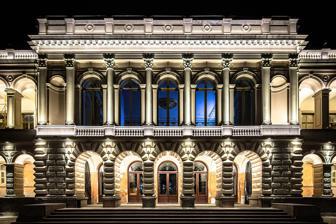
Building: National Youth and Children's Palace
Country: Georgia
Year built: 1818
Historical building in Tbilisi, Georgia National Youth and Children's Palace მოსწავლე ახალგაზრდობის ეროვნული სასახლე National Palace in september 2023 Former names Viceroy's palace; Pioners' palace General information Architectural style Renaissance Address 6, Rustaveli Ave. Town or city Tbilisi Country Georgia Current tenants Georgian national youth palace Completed 1818 ; 207 years ago ( 1818 ) Renovated First renovation – 1847 ; 178 years ago ( 1847 ) Second renovation - 1869 ; 156 years ago ( 1869 ) (current façade) 3rd renovation – 1941 ; 84 years ago ( 1941 ) Renovation cost 3rd renovation - up to 15 million rubles Renovating team Architect(s) First renovation – Nikolay Semionov Second renovation (current façade)- Otto Jakob Simonson 3rd renovation – Archil Kurdiani Website youthpalace .ge nationalpalace .ge Cultural Heritage Monument of Georgia Official name Youth Palace Designated October 1, 2007 ; 17 years ago ( 2007-10-01 ) Item Number in Cultural Heritage Portal 4976 Date of entry in the registry October 11, 2007 ; 17 years ago ( 2007-10-11 ) National Youth and Children's Palace ( Georgian : მოსწავლე ახალგაზრდობის ეროვნული სასახლე ), sometimes referred as Pioneer Palace , National Palace or by its original name – Viceroy's Palace , is a historical building located on Rustaveli Avenue in Tbilisi , Georgia. The history of the building dates back to 1802, when the establishment of the Russian government in Georgia was followed by the appointment of a Commander-in-Chief of the Caucasus in Tiflis . A small building was built for him in 1802. However, in 1807 the building was demolished and replaced with a new one. It was an example of Russian classicism , the most grandiose building in Tbilisi at the time, which was also considered a kind of symbol of the government at the time. After that the palace was rebuilt several times. In 1818 it was demolished and a new building was designed by architect Brownmiller. With this change, the original administration house became the real palace-residence of the Commander-in-Chief. From 1845 to 1847, the architect Semyonov, invited from Russia, thoroughly changed the look of this whole palace and, in fact, built an interesting and unique building in the style of Classicism . At the same time, the palace garden and a fountain was built. In 1865, Otto Jakob Simonson , a German architect working in Tbilisi , began a thorough reconstruction of the building and completed it in four years. In 1869, the Viceroy's palace took its final form - as it is today. Simonson significantly increased the palace built by Semyonov and gave it a new look. During the various periods of Russian Imperial rule in Georgia, the palace was sometimes the residence and palace of the Commander-in-Chief of the Caucasus, and sometimes of the Viceroy . In 1917, the palace housed the government of the Transcaucasian Democratic Federative Republic . On May 26, 1918, the dissolution of the federation was announced in this palace. The National Council of Georgia , convened at the palace on the same day, declared Georgia's independence at 5:10 p.m. Two days later, the independence of the Democratic Republic of Azerbaijan was declared in the same palace. After that, the Government of the Democratic Republic of Georgia housed in the palace. At the same time, the palace was first the seat of the National Council and then of the Constituent Assembly of Georgia . On February 21, 1921, the Constituent Assembly of Georgia adopted the Constitution of the Democratic Republic in this very palace. After the sovietization of Georgia , the palace first housed the Georgian Revolutionary Committee, then the governments of the Transcaucasian Socialist Federative Soviet Republic and Soviet Georgia . In 1937 the palace was handed over to children. On April 2, 1941, the palace was opened for children. History History of the territory See also: Rustaveli Avenue and Digomi Road According to the 1735 plan of Tbilisi drawn up by Vakhushti , the Digomi Road passed through the present-day Rustaveli Avenue, which started at the gate of the city wall. To the east of this road, on the slope, Vakhushti has mentioned the inhabited district, "Garetubani", which extended to the present Rustaveli Avenue , Freedom Square , Orbeliani Square and Tchanturia Street. This area, cultivated with the gardens and vineyards was left behind the castle walls of Tiflis . That is why the place was called Garetubani [Peripheries]. Early buildings The history of the building dates back to 1802. As the Russian authority was established in Georgia, it was accompanied by appointment of Karl Knoring as the Commander-in-Chief of the Caucasus . Commander-in-Chief required a building where he would work and live. In the same year, an extensive garden of the outskirts, which belonged to the Georgian Royal Family was selected as a site for the construction of the Karl Knorring Residence. According to the survived sources, the place was promptly constructed by Georgian architects, under the guidance of military engineers. The extensive Administrative building, with the inscription "Правительственные места" [Governing place]is readable on the 1802 Tbilisi plan. 5 years later this palace was demolished and substituted with the new one. This was an example of Russian classicism and carried a symbolic significance of the new power. Later this building was several times remodeled. Current building Construction The second building was demolished in 1818 and the new one was built according to the architect Braunmiller. Later the building was enlarged and the small rooms were substituted by the larger ones, private apartments of the emissary, studies, a pool-room, rooms for clerks, Winter Garden, etc. Initial administrative house was changed to the residence of the Commander-in-Chief. 1830s painting by Vasily Timm First renovation In 1844, when the Russian authority introduced the position of the Viceroy , with Mikhail Vorontsov assigned to it, the palace no more satisfied ambitions of the Russian Czar's aggressive and imperialistic whims. The more noble he was, the brighter the palace had to be. Therefore, they commissioned architect Nikoloz Semionov who was a prominent person in Petersburg . During 1845-47 he drastically changed the outlook of the palace and actually he built an interesting and unique building in the style of classicism. As he changed the building, it acquired more attributes of classicism and there are some features proving it. Some sculptures of Hercules and Minerva emerged in the building and they indicated to the power and wisdom of the new government. A new garden and the water basin with fountains were built during those years. This park as a whole was referred as the “Palace Garden” and only the narrow group of the elite was admitted. Second renovation By the end of 1850 there was a strong desire to erect a new, even greater building for the Viceroy on the Gunib Square , where the present Parliament building stands, but realization of the project failed and they decided to remodel the old one. In 1865 the Swedish architect Otto Jacob Simonsson started to reconstruct the palace. Otto Jakob Simonson [ de ] lived in Tbilisi since 1858. He was invited from St. Petersburg , where he had been studying since 1854. After becoming the senior architect of Tbilisi , he developed a number of projects, including the one of Alexander's Garden (now known as "9th of April" park) and the reconstruction of the First Classical Gymnasium . Simonson started a thorough reconstruction of the palace with the minor alterations and completed in 1865–69, with the exact final shape it has today. Plan of the façade by Otto Jacob Simonson As for the palace, the contribution of Simonson is confirmed in scientific journals and researches. They note that the architect has significantly expanded the old residence of the Viceroy, moved its side wings forward, while the main facade was changed slightly. On the main floor, the central reception hall was altered and enlarged. In the North, he arranged a large foyer, including the festive staircase, a large dining room with a portico and a salon. While in the South, a working office of the Viceroy was located along with a reception and a living room, as well as an exhibition hall, with a terrace and a wide, open staircase to the garden. A bedroom and a boudoir of the Viceroy were overlooking the garden from the middle part of the building. He also added some supporting and entertainment rooms. The facade, typical to classicism, was treated by the Renaissance motifs, the walls were processed with stonework technique and beautified with Musharabi panels. The large dining room was designed in the Persian style, its walls encrusted and curved with ornamental mirrors. According to Simonson's ordinance, the ceiling was adorned with the stalactite niche just like in the working office, windows were filled with the colorful glass, the gilded chandeliers were hung in the hall, the living room, reception, foyer and the lobby were "decorated" with the black and colorful marble chimneys. The more festive look was given to the South facade, directed to the garden. Therefore, the 19th century Tbilisi acquired a public building distinctive with its high artistic value, given even more distinctive expression by the unique garden. Main Floor Third floor Second Building Main Floor Second Building Second Floor 1870s painting by Pyotr Vereshchagin Façade Viceroy Cabinet Interior of the Palace, c. 1865 Iconic "Mirror" Ballroom Russian Revolution and Georgian independence See also: Transcaucasian Democratic Federative Republic As the Russian Empire dissolved during the 1917 February Revolution and a provisional government took over, a similar body, called the Special Transcaucasian Committee (Ozakom), did the same in the Caucasus. After the October Revolution and rise of the Bolsheviks in Russia, the Transcaucasian Commissariat replaced the Ozakom. In March 1918, as the First World War continued, the Commissariat initiated peace talks with the Ottoman Empire , which had invaded the region , but that broke down quickly as the Ottomans refused to accept the authority of the Commissariat. The Treaty of Brest-Litovsk , which ended Russia's involvement in the war, conceded parts of the Transcaucasus to the Ottoman Empire, which pursued its invasion to take control of the territory. Faced with this imminent threat, on 22 April 1918 the Commissariat dissolved itself and established the TDFR as an independent state. A legislature, the Seim, was formed to direct negotiations with the Ottoman Empire, which had immediately recognized the state. Both of these institutions have chosen this building,located on Rustaveli Avenue , as their place of work. See also: Democratic Republic of Georgia and Georgian Declaration of Independence, 1918 Meeting of the Constituent Assembly in the National Palace On May 24, 1918, a meeting of the executive committee of the National Council , chaired by Noe Jordania , was held at Freylin Street, in the residence of the National Council. The session opened on May 24, at 11 p.m. Jordania introduced the content of the letter sent by Akaki Chkhenkeli from Batumi , where he demanded to accelerate the declaration of independence of Georgia. The Transcaucasian Seim was to convene at 10 pm on May 25 to declare the breakup of the Transcaucasian Republic. Later, at the request of the Armenian and Azerbaijani deputies of the Seim, the sitting was postponed to 12 P.M. on 26 May. Noe Jordania proposed that they declare Georgia independent after the Seim declared the breakup of the Transcaucasian Federation. For technical reasons, the council members eventually agreed to Jordania's proposal. On May 26, 1918, the last sitting of the Transcaucasian Seim was held in the White Hall of the former residence of the Caucasus Viceroy on Golovin Avenue (now Rustaveli Avenue ), declaring the Transcaucasian Democratic Federal Republic dissolved at 3 p.m. In the same hall, at 4:50 pm, a session of the Georgian National Council chaired by Noe Jordania was opened. It was attended by 42 members and 36 candidates. Noe Jordania delivered a speech and read the "Georgian Independence Act". The National Council unanimously approved the Independence Act, which approved the number of ministries and the composition of the government. 1921 5,000 rouble banknote depicting National Palace on the reverse Two days later, on May 28, 1918, in the same hall of the same palace, the National Assembly of Azerbaijan declared the independence of the Democratic Republic of Azerbaijan and adopted the Act of Independence. The National Council of Georgia and the Government of the Democratic Republic worked in this palace for a year. In March 1919, elections to the Constituent Assembly were held in Georgia, in which 60% of the electorate participated. The Constituent Assembly replaced the National Council and approved the legal force of the Act of Independence of Georgia of May 26, 1918. After the elections, the Constituent Assembly of Georgia continued to work in this very palace. After the victory of the Social Democratic Party in the elections, the government was formed only by this party. The Assembly established a Constitutional Commission, which submitted the draft Constitution of the Democratic Republic of Georgia to the Assembly. 2019 Georgia 5 Lari Commemorative Silver Coin dedicated to the 100th Anniversary of the Constituent Assembly of Georgia, featuring National Palace on the Reverse Due to various technical reasons, both the drafting of the Constitution and its discussion were delayed. Finally, in February 1921, after the Russian Red Army invaded Georgia, the Constituent Assembly of Georgia was forced to adopt the Constitution in an expedited manner. On February 21, 1921, an extraordinary meeting of the congregation was convened in one of the halls of the palace. At this sitting, the Constituent Assembly unanimously adopted the Constitution of the Democratic Republic of Georgia. Soviet rule This section is empty. You can help by adding to it . ( May 2022 ) Children's Palace This section is empty. You can help by adding to it . ( May 2022 ) Fourth renovation (2021-present) This section is empty. You can help by adding to it . ( May 2022 ) Interior The origin of the building traces its roots to the annexation of Georgia in 1801 by the Russian Empire . The palace was constructed in place of an earlier structure built for the Imperial High-Commissioner Pavel Tsitsianov , himself of Georgian origin, who was assigned to govern the newly annexed lands. The current edifice was built in the mid-19th century and has since been expanded, rebuilt and remodeled several times to accommodate the needs of later Viceroys , who were of increasingly high rank and stature, such as the Emperor's own son . In 1918, in the midst of the dissolution of the Russian Empire , the building housed the local government, the Transcaucasian Seim. On 26 May, of 1918, while the government was meeting, the Georgian representatives left the palace and, in the White Hall adjacent to the building, declared the creation of the First Georgian Republic . In 1921, the Red Army invaded Georgia. The government of Soviet Georgia occupied the building until 1937, when it was decided to gift the building to the area's children. On May 2, 1941, the Palace officially opened its doors for children.  Today, there are 13 cabinets, 6 studios and 1 workshop in the Palace. In total about 550 hobby groups operate in which about 7,000 pupils are enrolled. See also Likani Palace Palace of Mukhrani Dadiani Palace References